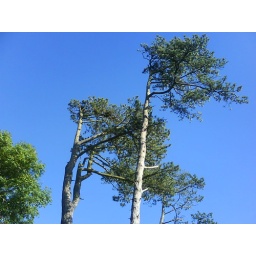
trees in white rock